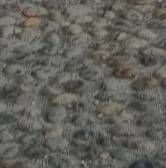
Surface type: cobblestone